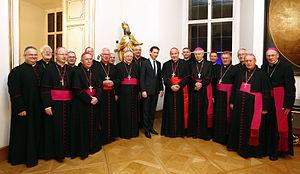
La conférence épiscopale autrichienne, ou Österreichische Bischofskonferenz en allemand, rassemble les évêques de tous les diocèses de l'Église catholique en Autriche. elle est constituée dès 1849. Ses membres sont les évêques diocésains, les évêques auxiliaires et l'abbé de l'abbaye territoriale de Wettingen-Mehrerau. Elle est membre du Conseil des conférences épiscopales européennes et de la Commission des épiscopats de la communauté européenne.